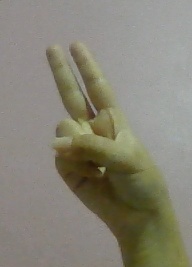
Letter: taa